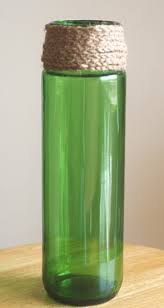
Waste category: glass